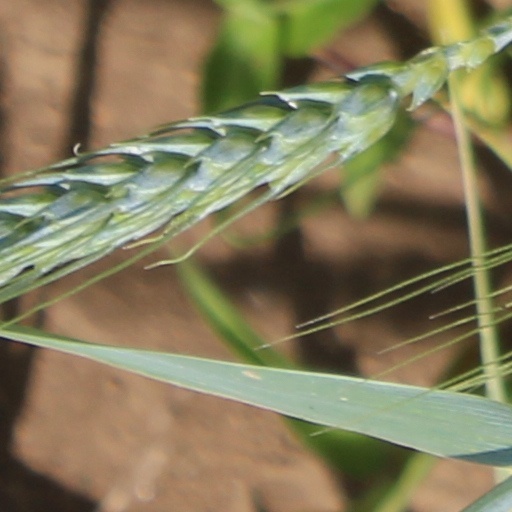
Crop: wheat